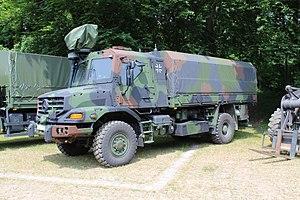
La Heer est la composante terrestre de la Bundeswehr allemande. Plus généralement, le substantif allemand « Heer » désigne l'armée de terre d'un pays.